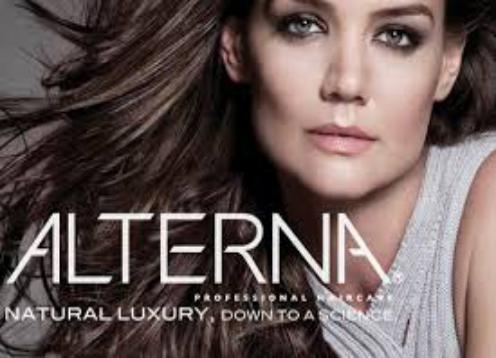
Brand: Alterna Haircare
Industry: Necessities